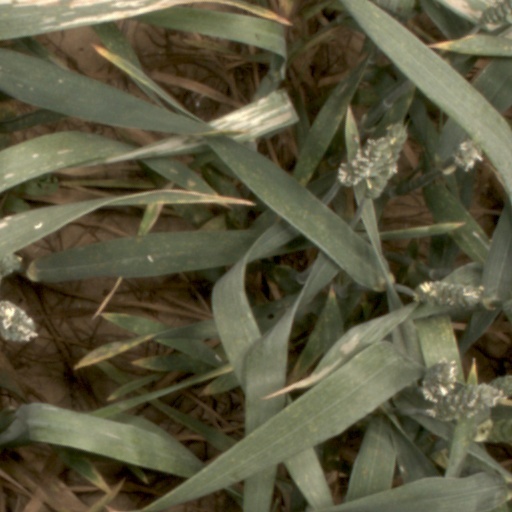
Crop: wheat